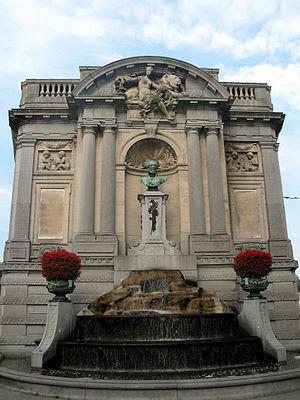
Verviers (Belgique), la fontaine Ortmans (1878).
Verviers est une ville francophone de Belgique située en Région wallonne, chef-lieu d'arrondissement en province de Liège, à l'extrémité est du sillon industriel. L'entité actuelle est le résultat de la fusion le 1ᵉʳ janvier 1977 des anciennes communes de Verviers, d'Ensival, de Heusy, de Lambermont, de Petit-Rechain et de Stembert.